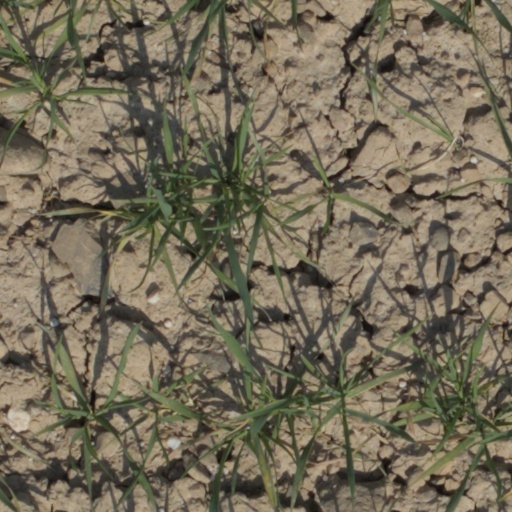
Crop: wheat